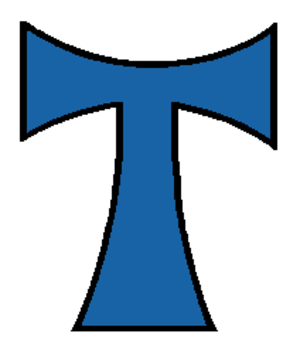
Antoniterordenen
Antoniuskors
Antoniterkors
Antoniterordenen havde sin oprindelse i et broderskab som virkede med sygepleje og opstod i slutningen af 1000-tallet i Frankrig. Ordenen havde Antonius den Hellige som skytshelgen. Formålet var at pleje dem, der blev ramt af den såkaldte antoniusild, der var en følge af meldrøje-forgiftning.